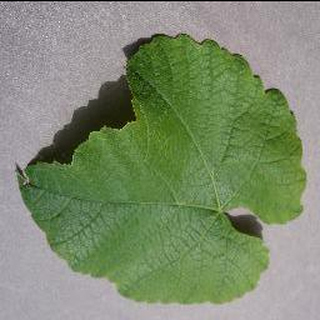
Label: healthy_grape